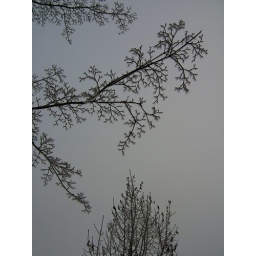
my god, all the trees are covered in white stuff. Must be some kind of conspiracy!